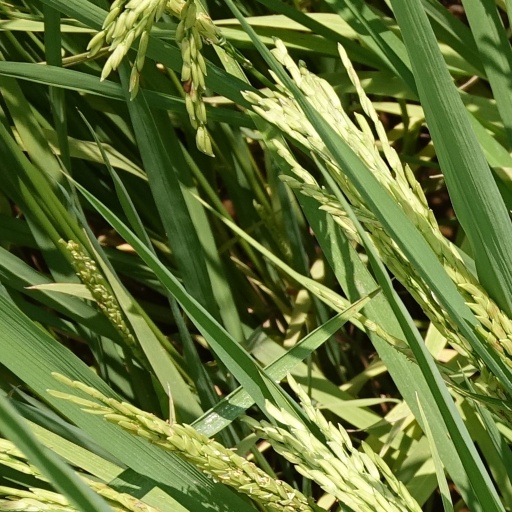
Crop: rice